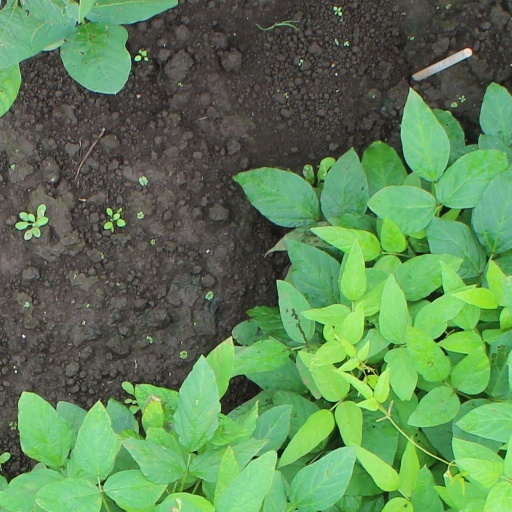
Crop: soybean